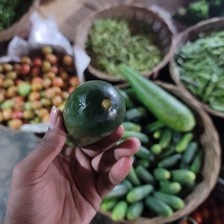
Label: cucumber